Extraterrestrial vortex

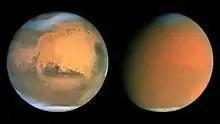
Two 2001 images from the Mars Orbiter Camera on NASA's Mars Global Surveyor before and during a global dust storm

Most of the observed atmospheric events on Mars are dust storms which can sometimes disrupt enough dust to be seen from Earth. Many large dust storms occur every year on Mars but even more rare are the global dust storms that Mars experiences on average every 6 Earth years. NASA has observed global dust storms in 1971, 1977, 1982, 1994, 2001, 2007, and 2018. While these massive dust storms do cause problems for rovers and spacecraft operating on solar power, the winds on Mars top out at , less than half as strong as hurricane-force winds on Earth, which is not enough to rip apart mechanical equipment.